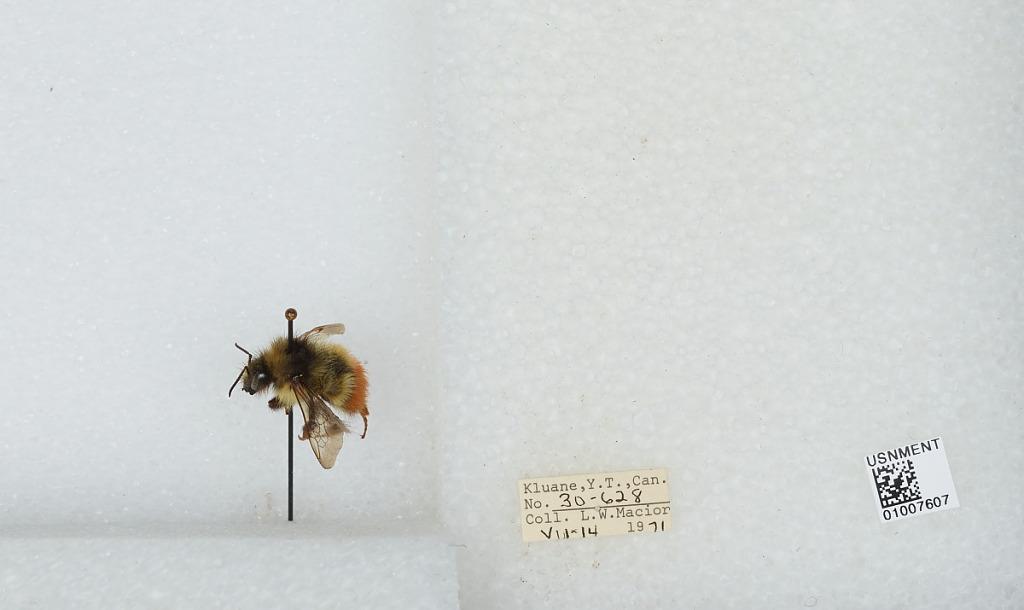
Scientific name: Bombus (Pyrobombus) flavifrons Cresson
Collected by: L. Macior
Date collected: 1971-7-14
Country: Canada
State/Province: Yukon Territory
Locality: Kluane
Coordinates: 60.75, -139.5